List of current mixed martial arts champions

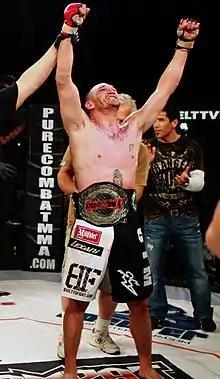
Anthony Ruiz after winning the PureCombat Middleweight Championship belt

Mixed martial arts (MMA) is a form of competitive combat sport, akin to boxing, muay thai, or kick boxing. MMA titles, or championship belts, are given to those fighters deemed by a promotional organization to have met a certain standard of athletic accomplishment in a specific weight class (most often by means of a championship fight). Championship belts are fought for at each weight class under a promotion, with only one belt awarded per class. Each belt is usually contested every time the belt holder fights, and passed to the victor of that fight (see the List of UFC champions for a chronology of UFC title belts). A belt may be vacated when a fighter leaves a promotion, or is suspended. At such times an interim champion may be crowned, or the belt may be awarded to the winner of a fight between top contenders.